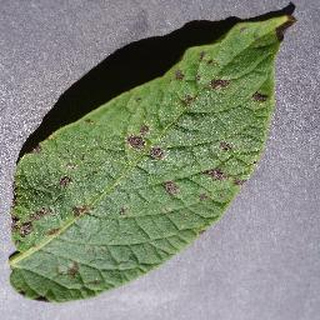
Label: potato_early_blight